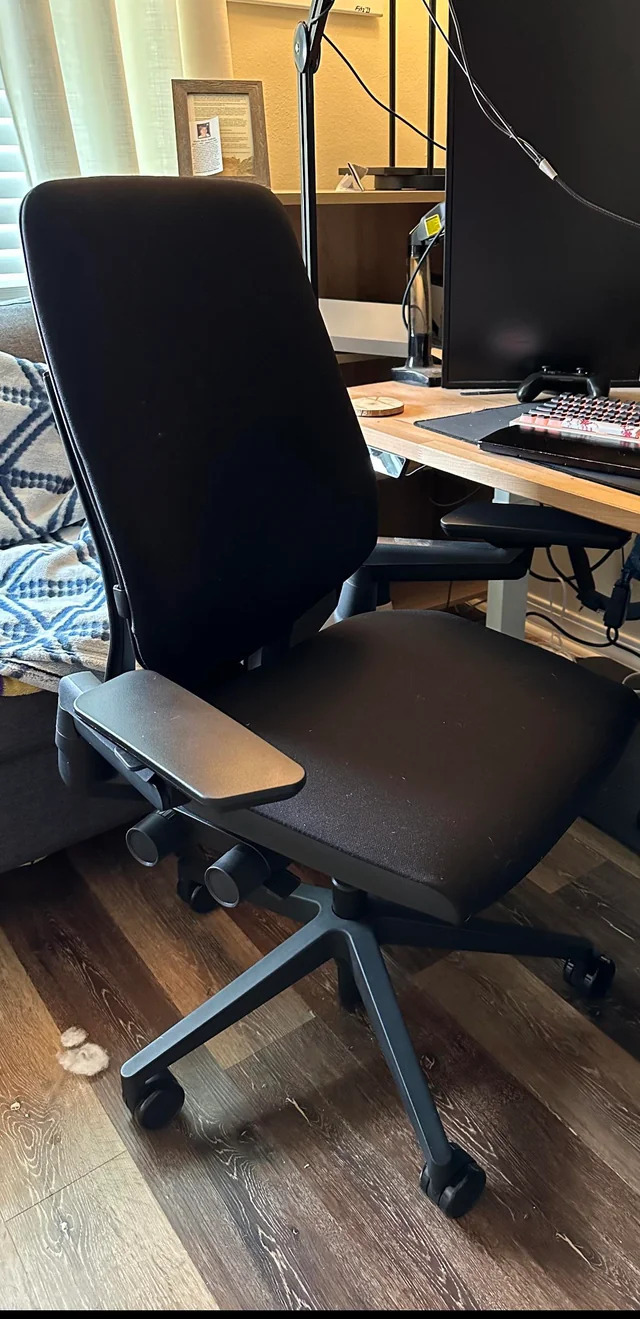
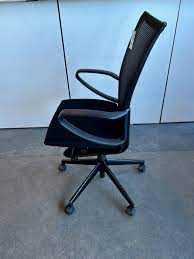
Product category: items_chair
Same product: no